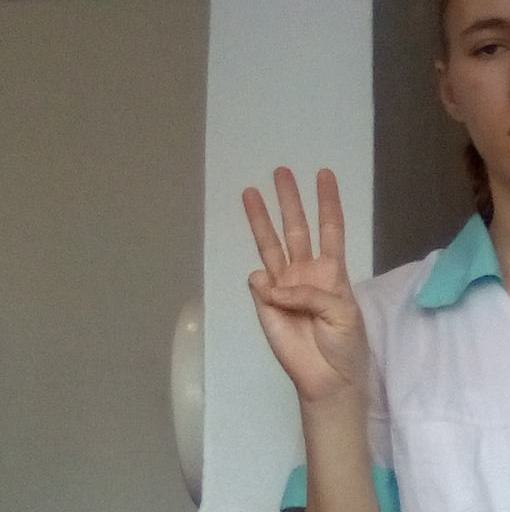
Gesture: three